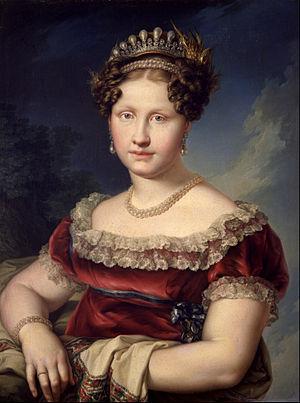
Louise-Charlotte de Bourbon-Deux Siciles, née le 24 octobre 1804, morte le 29 janvier 1844, était la fille de François Iᵉʳ des Deux-Siciles et de Marie-Isabelle d'Espagne.